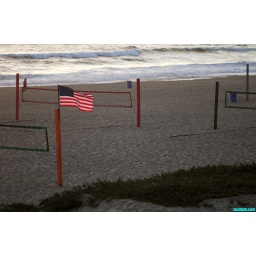
the street in manhattan beach where many of the pros on the volleyball circuit learned how to play